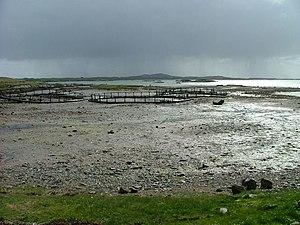
Cages à poisson à Benbecula, Hébrides extérieures, Écosse